Botswana Defence Force

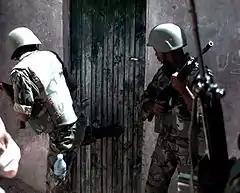
BDF soldiers conducting a raid in Mogadishu's Bakaara Market during Operation Restore Hope in 1993

At independence in 1966, Botswana made a decision to not establish a standing military and focus instead on development and poverty alleviation, and instead created a small military police force for internal security, However, cross-border incursions by Rhodesian and South African security forces in the mid-1970s led the government to conclude that the country needed a military to protect its sovereignty. The BDF was established by an act of parliament on 15 April 1977.